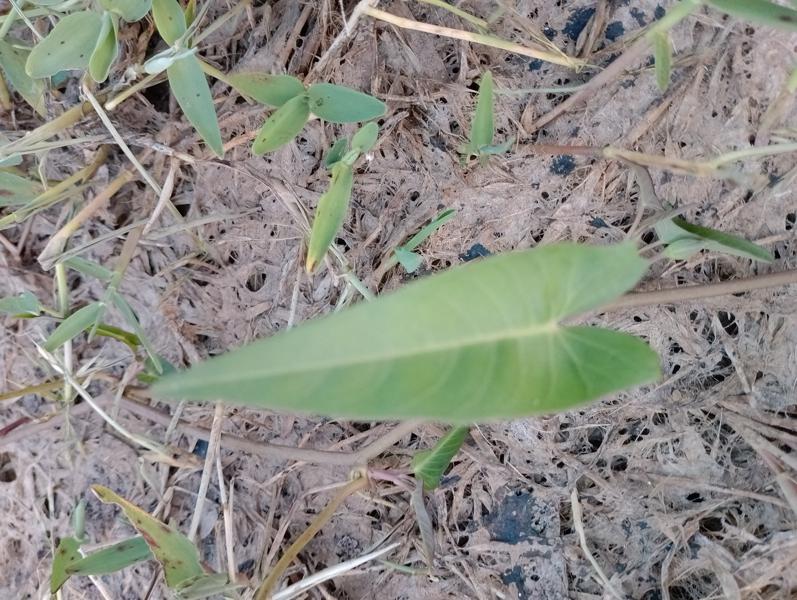
Weed species: Ipomoea aquatic